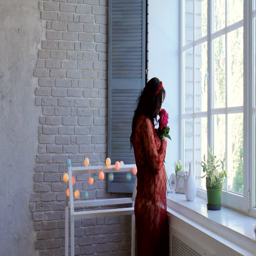
a pregnant woman is going to the window in the children 's room , sniffing flowers , puts them into a vase